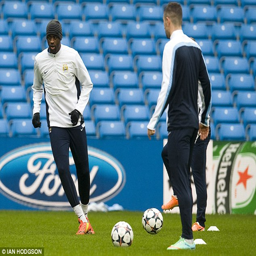
on the ball : footballer will face his former club when football team square up on tuesday